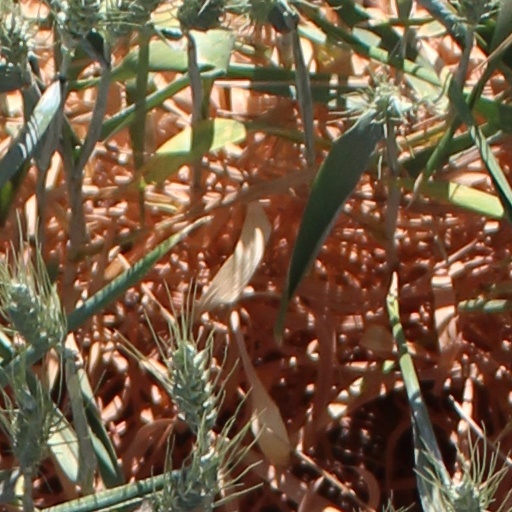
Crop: wheat